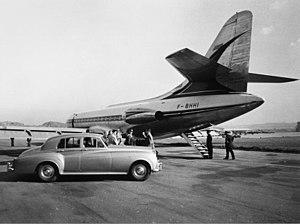
La société nationale de constructions aéronautiques Sud-Aviation, connue sous le nom abrégé Sud-Aviation, est un constructeur aéronautique français existant entre 1957 et 1970.